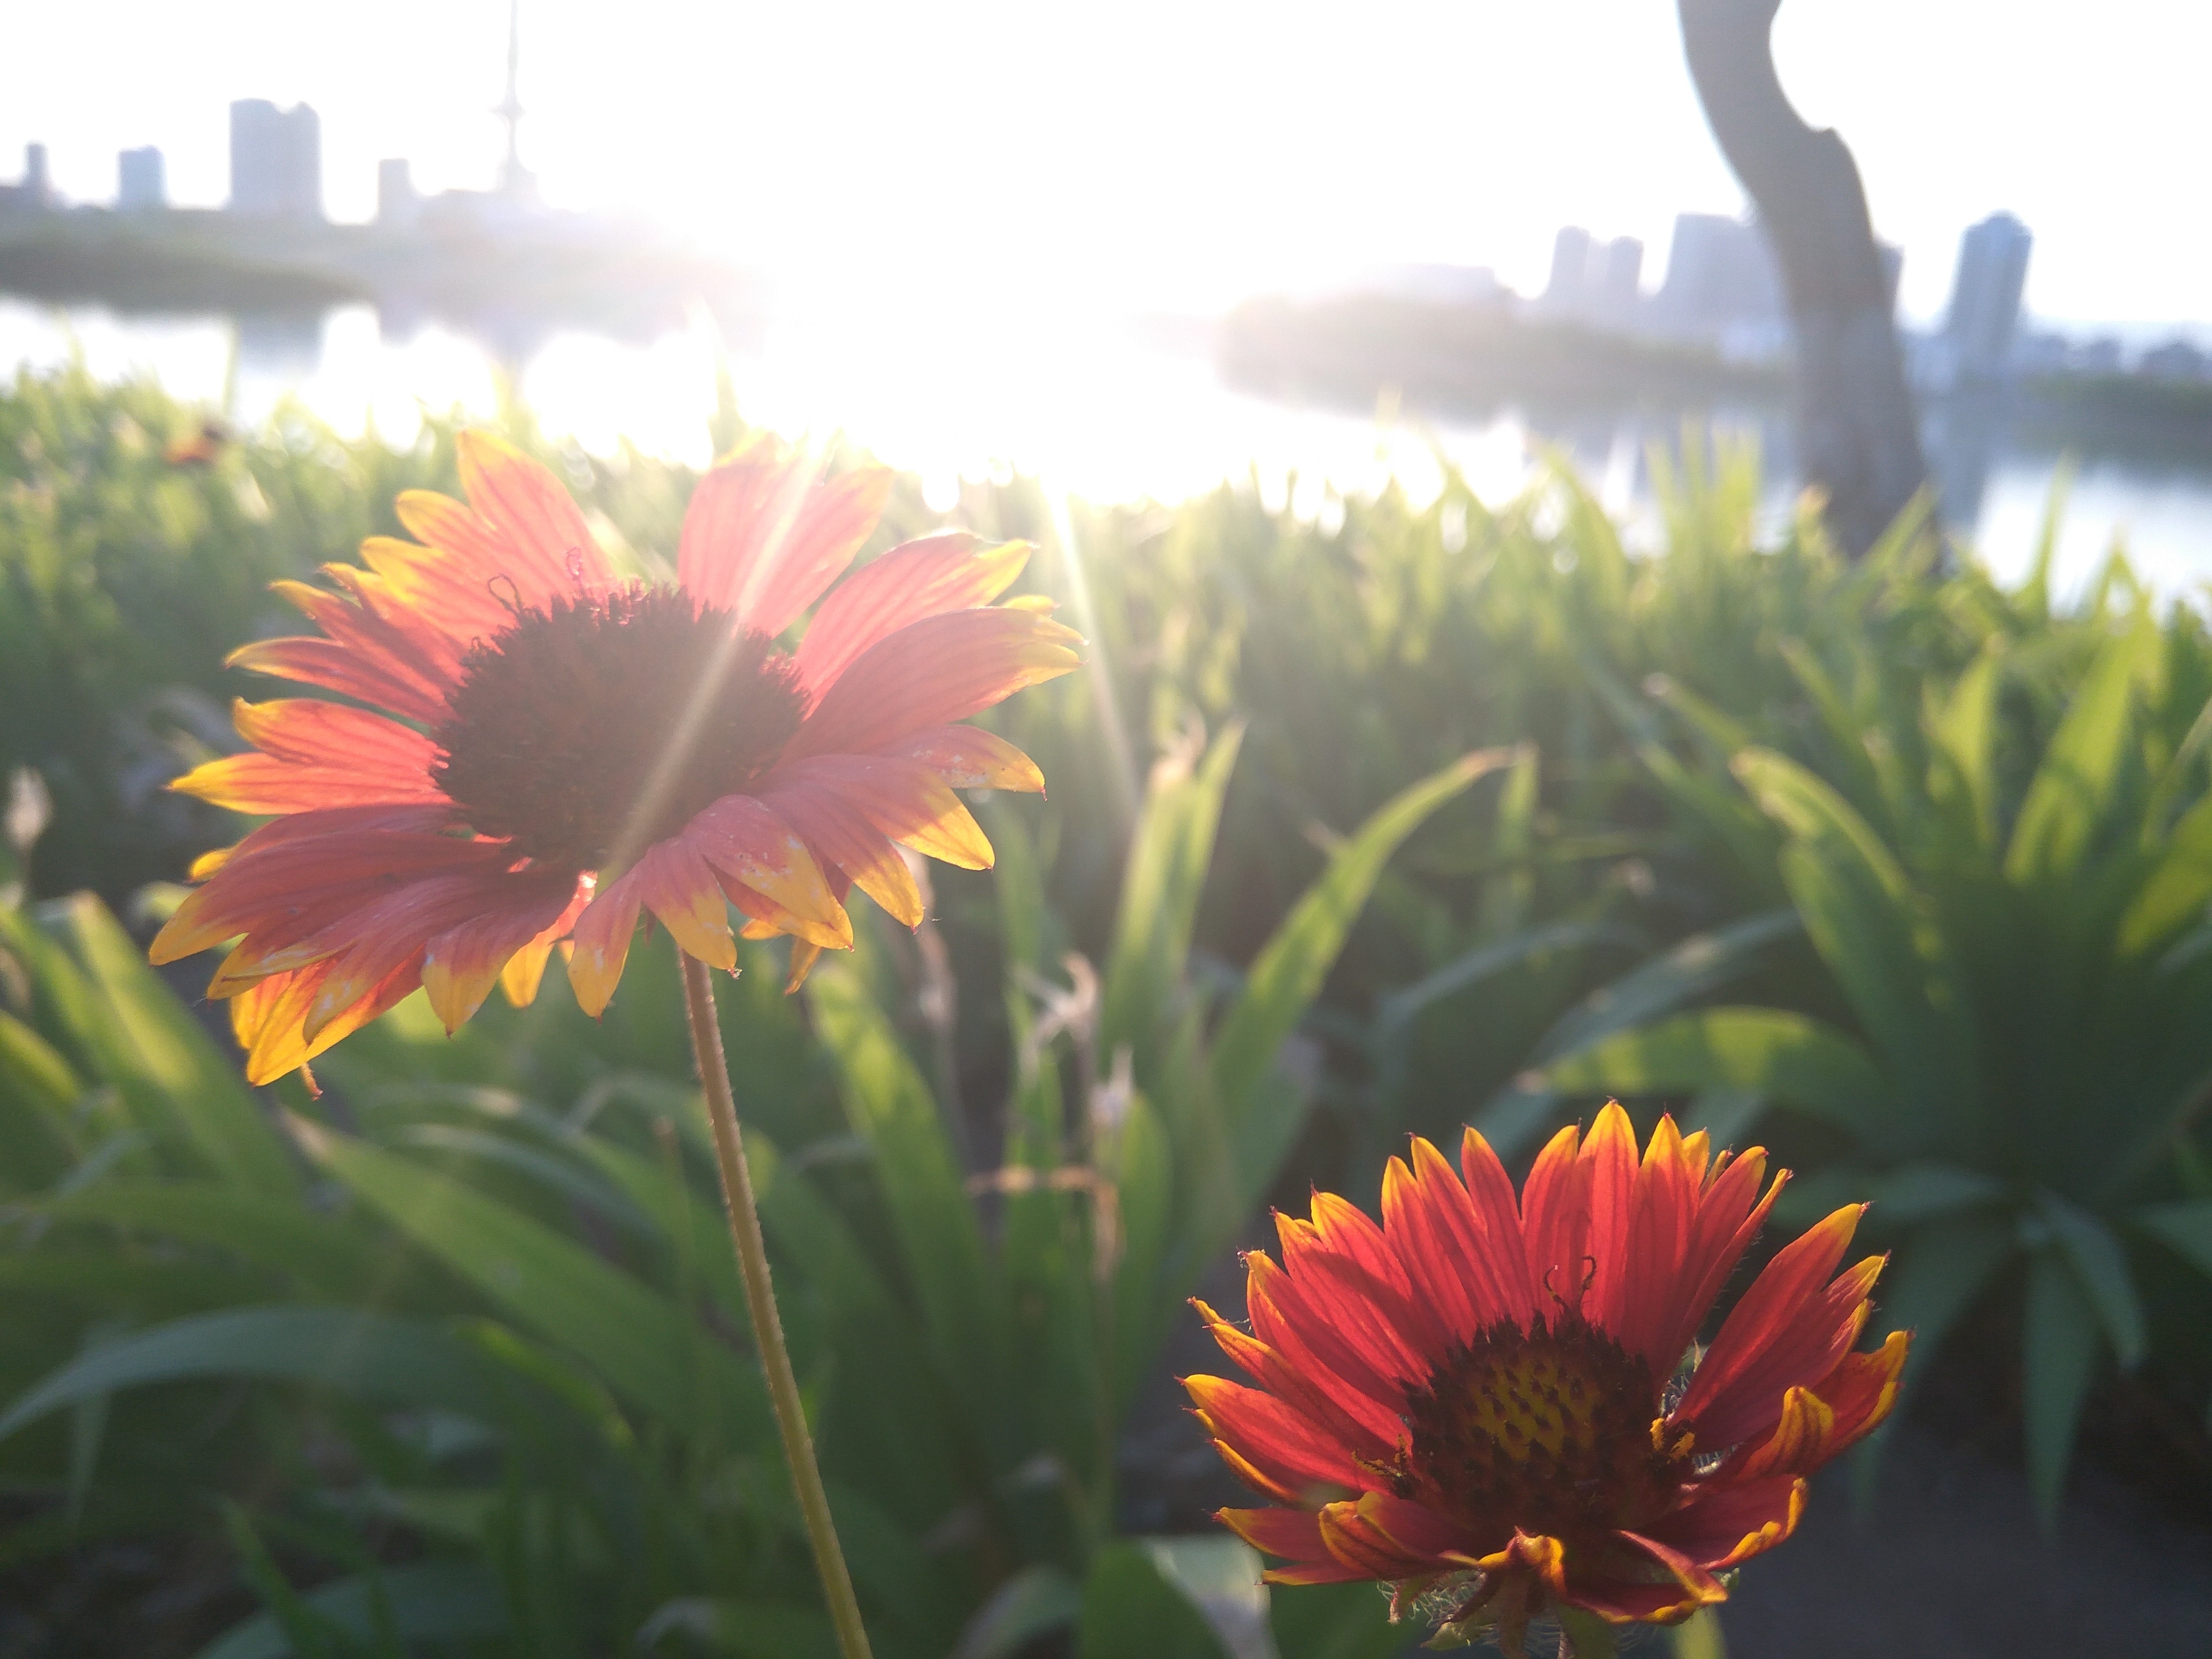
grass, plant, field, meadow, flower, petal, daisy, botany, flora, wildflower, macro photography, flowering plant, daisy family, annual plant, land plant